Bill Tan

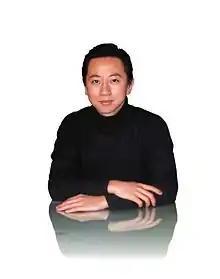
Bill Tan

He received a BA from New York University and a M.Ed from Harvard University. Tan came to the United States from China when he was 15 years old and often acted as family interpreter.